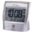
Label: clock